Fracking in the United States

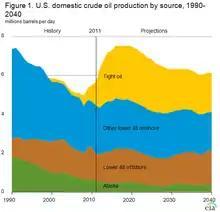
EIA forecast for US oil production through 2040.

The National Petroleum Council estimates that hydraulic fracturing will eventually account for nearly 70% of natural gas development in North America. In 2009, the American Petroleum Institute estimated that 45% of the United States natural gas production and 17% of oil production would be lost within 5 years without usage of hydraulic fracturing.